Errevet

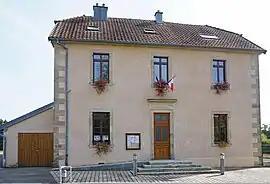
The town hall in Errevet

Errevet is a commune in the Haute-Saône department in the region of Bourgogne-Franche-Comté in eastern France.